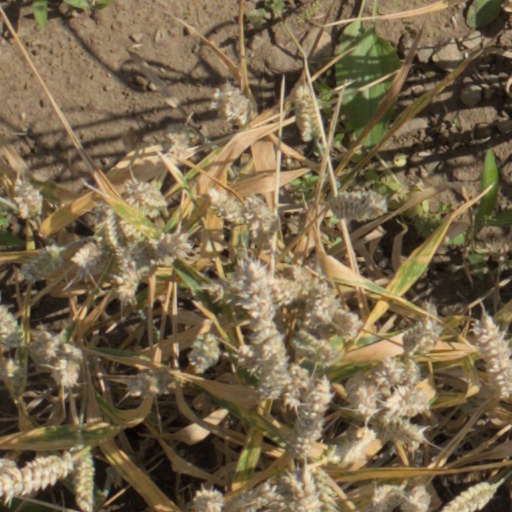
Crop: wheat